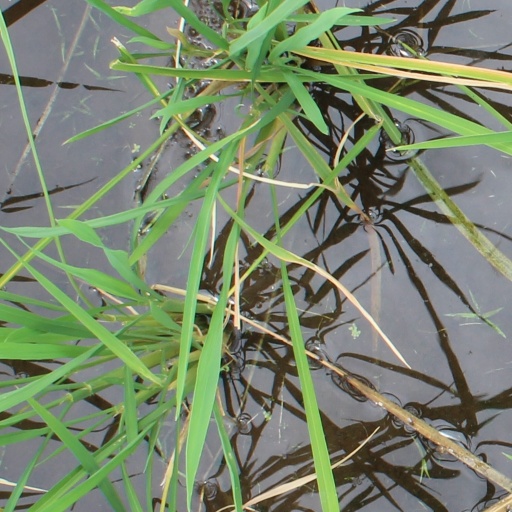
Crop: rice